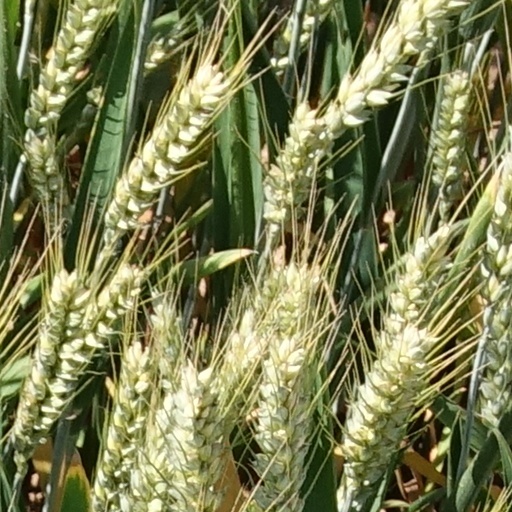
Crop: wheat